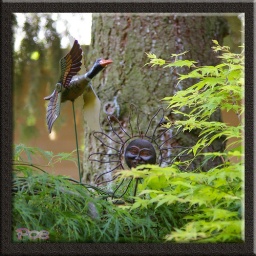
duck flying over sun